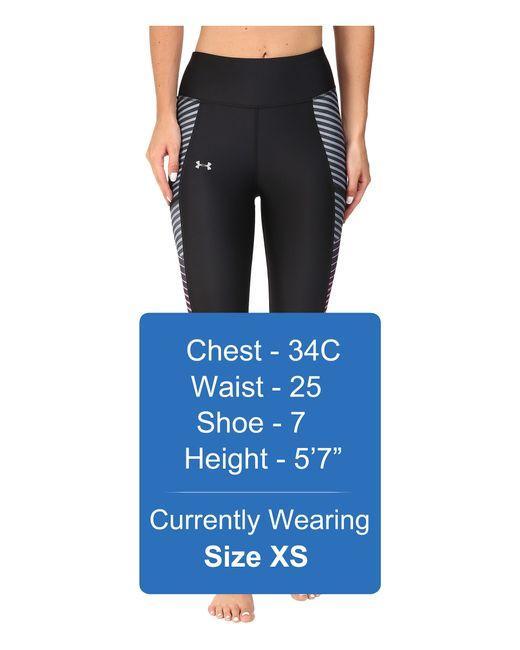
damen schwarz mit weißen Streifen Hosenhose